Compagnie du Congo pour le Commerce et l'Industrie

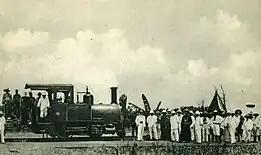
The first locomotive arrives in Léopoldville in 1898

In 1888 Valcke and the engineer Fabry reported the general route of the Matadi-Léopoldville Railway based on a sketch map drawn up by Thuys.